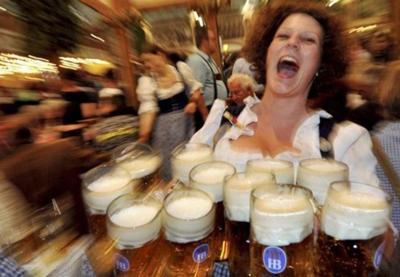
回答: 店員かと思ったら敵で、戦闘になるパターン